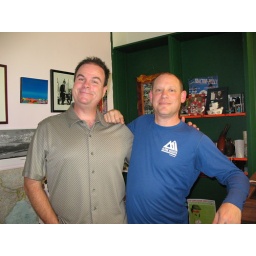
Randall in the office of Alpine Ascents. The piece of art on the wall behind me went to Everest Base Camp